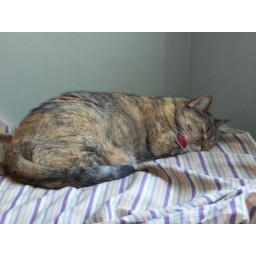
My cat Duchess in her regular sleeping position.